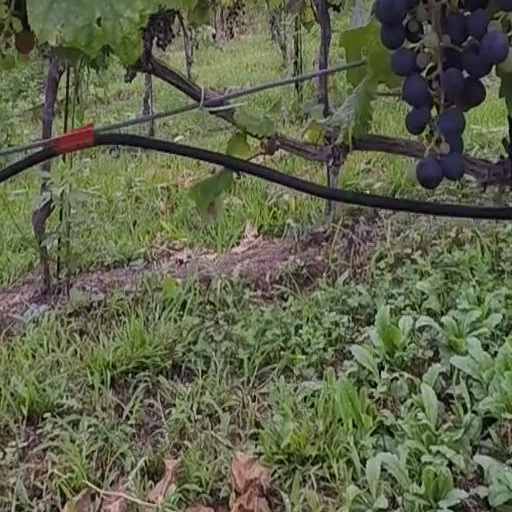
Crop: grape